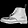
Label: Ankle boot